Hall House (Bethel, Maine)

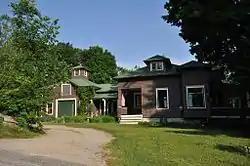

The Hall House is a historic house at 10 Kilborn Street in Bethel, Maine. Built in 1910 by Dana and Alfaretta Hall, this house is a rare and distinctive local example of Craftsman style, especially in consideration of its setting in a small Maine town. Although it is predominantly Craftsman in style, it structurally harkens to the traditional connected farmsteads of rural New England. The house was listed on the National Register of Historic Places in 2002.